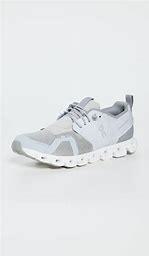
Brand: ON
Model: Cloud Terry